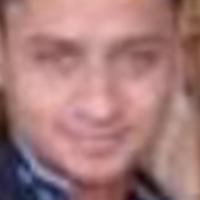
Age group: age 21-30